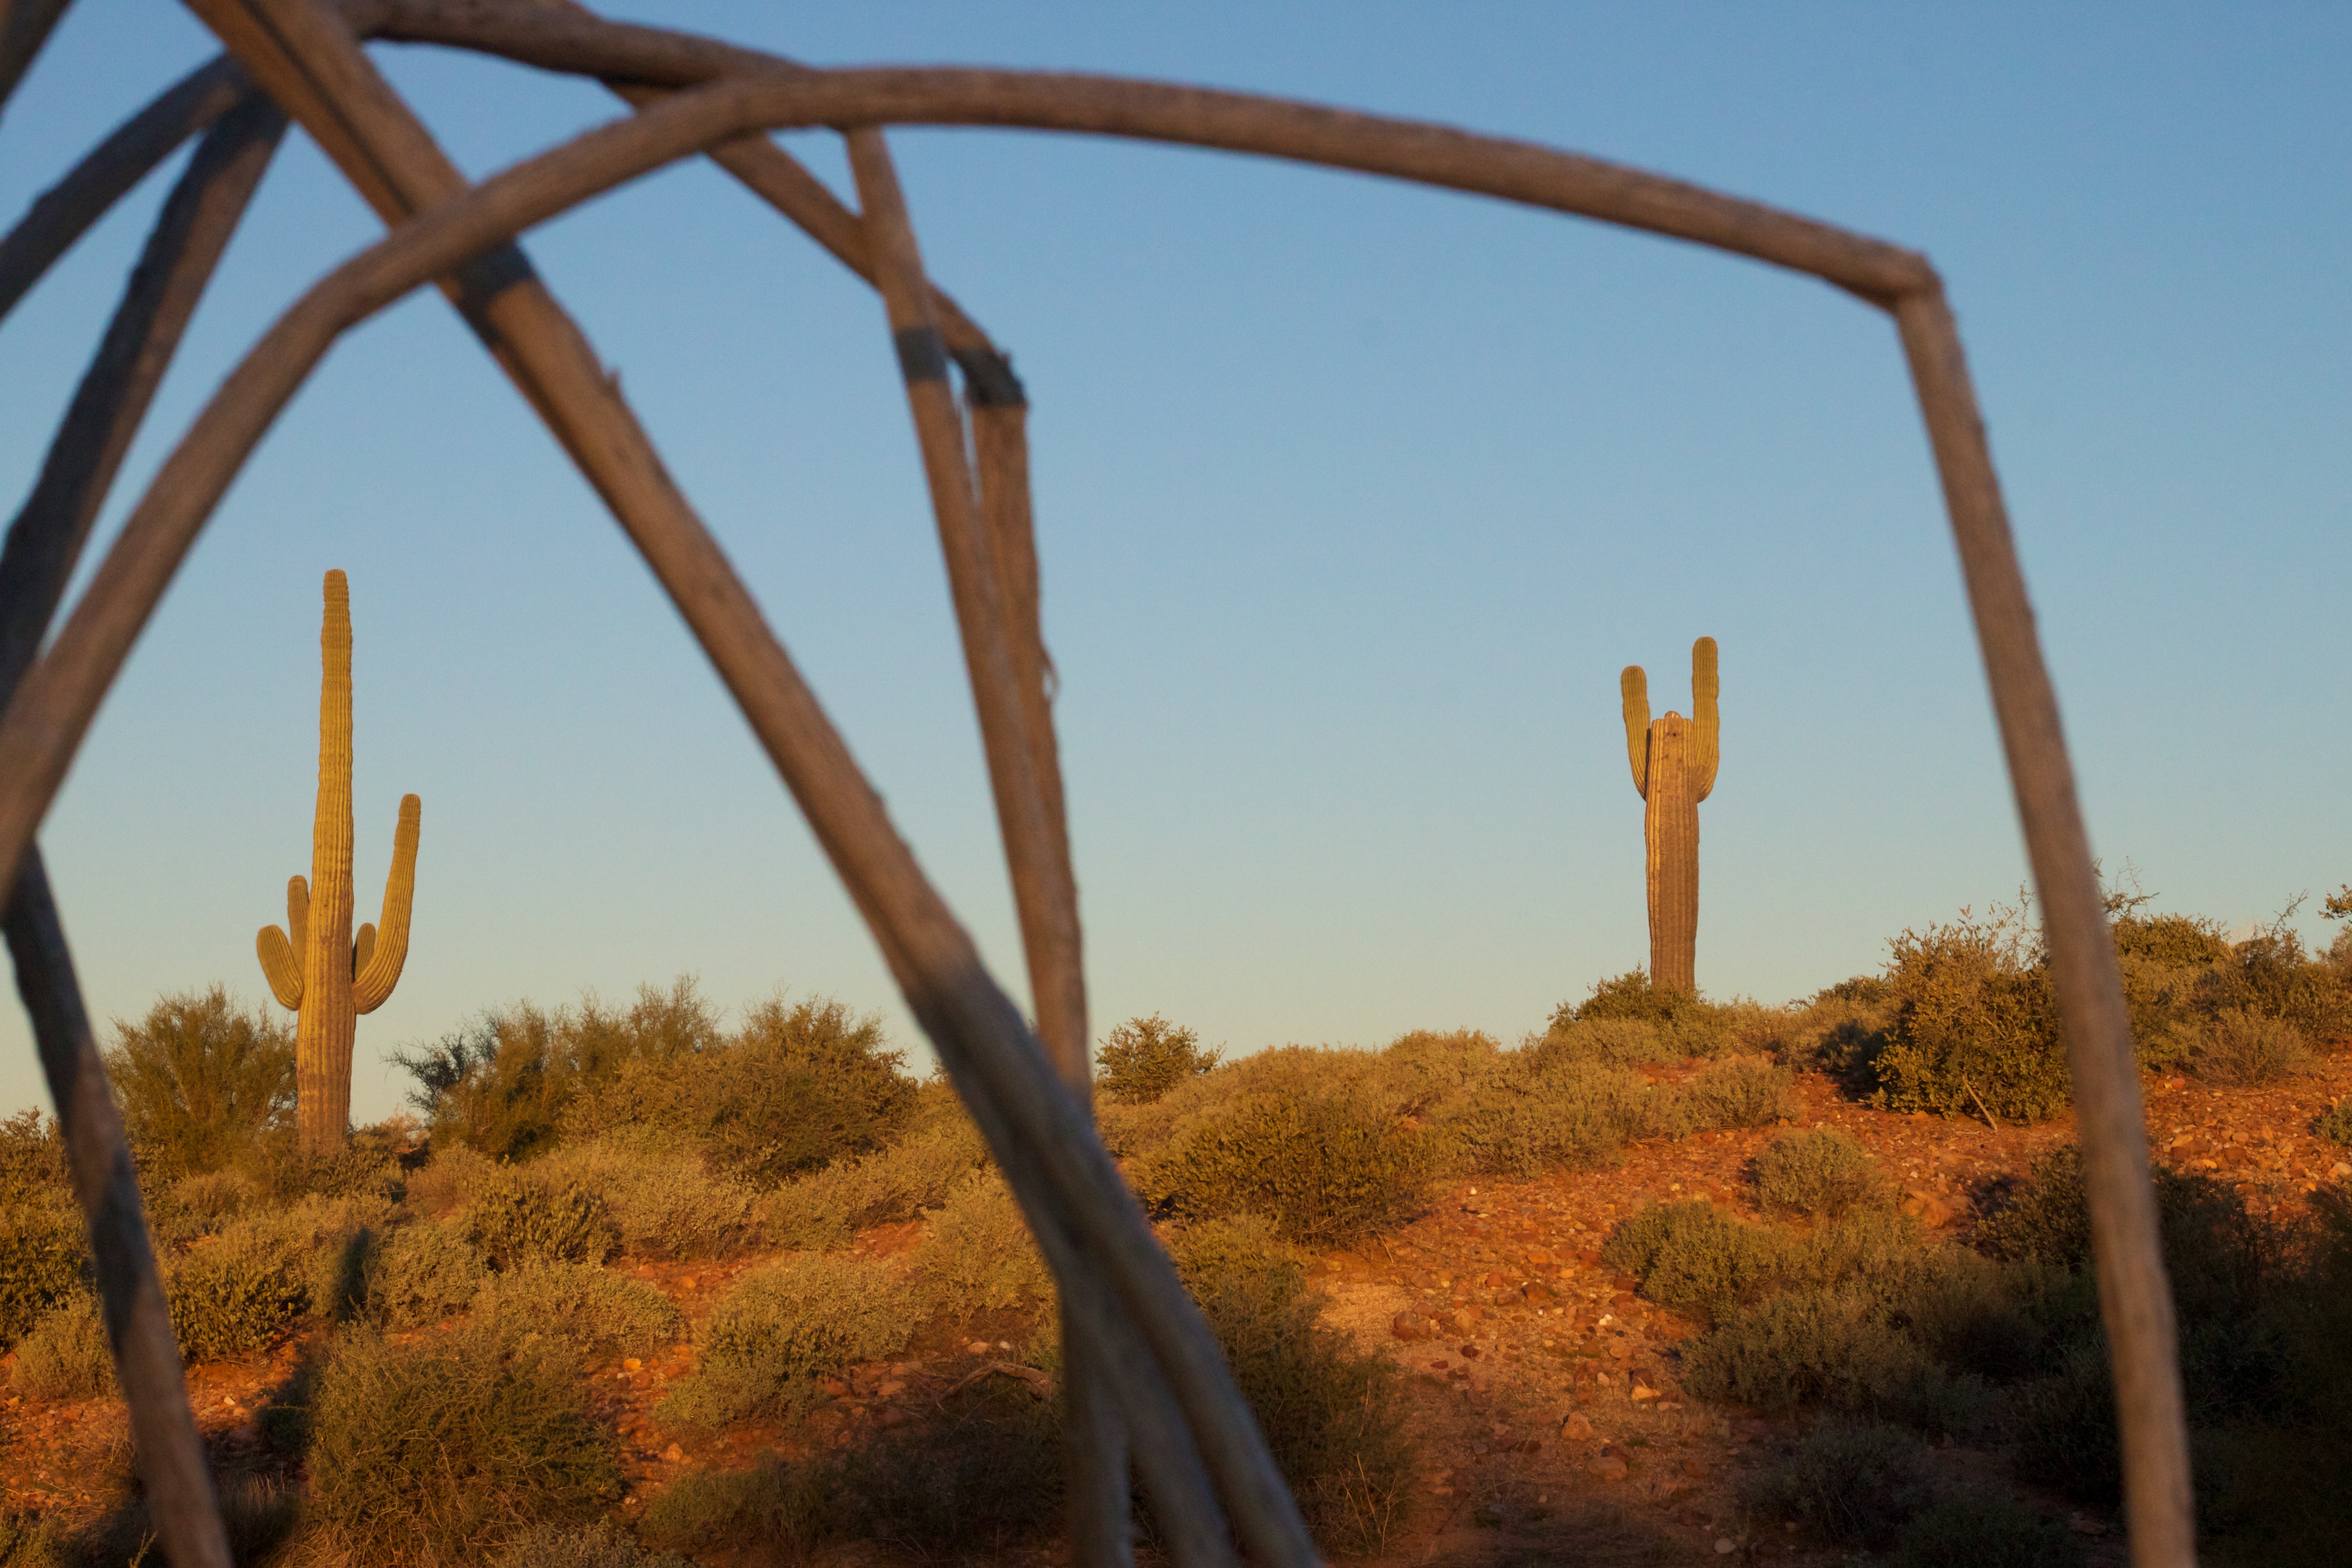
landscape, cactus, savanna, saguaro, natural environment